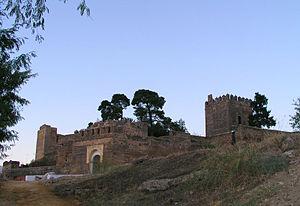
Mairena del Alcor est une commune de la province de Séville dans la communauté autonome d’Andalousie en Espagne.
Le château de Luna est une ancienne forteresse située à Mairena del Alcor, dans la province espagnole de Séville, en Andalousie. Bâti au XIVᵉ siècle après la reconquête de Séville, il fut agrandi et remodelé au siècle suivant. Restauré au cours du XXᵉ siècle, il présente aujourd'hui un bon état de conservation, et veille sur la ville située à ses pieds.
Cette liste non exhaustive répertorie les principaux châteaux en Espagne. Ils sont classés par communauté autonome.